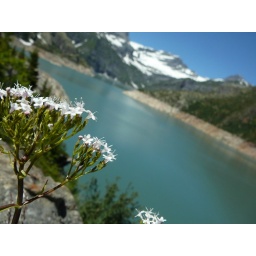
lake Emosson surrounded by snow and white flowers